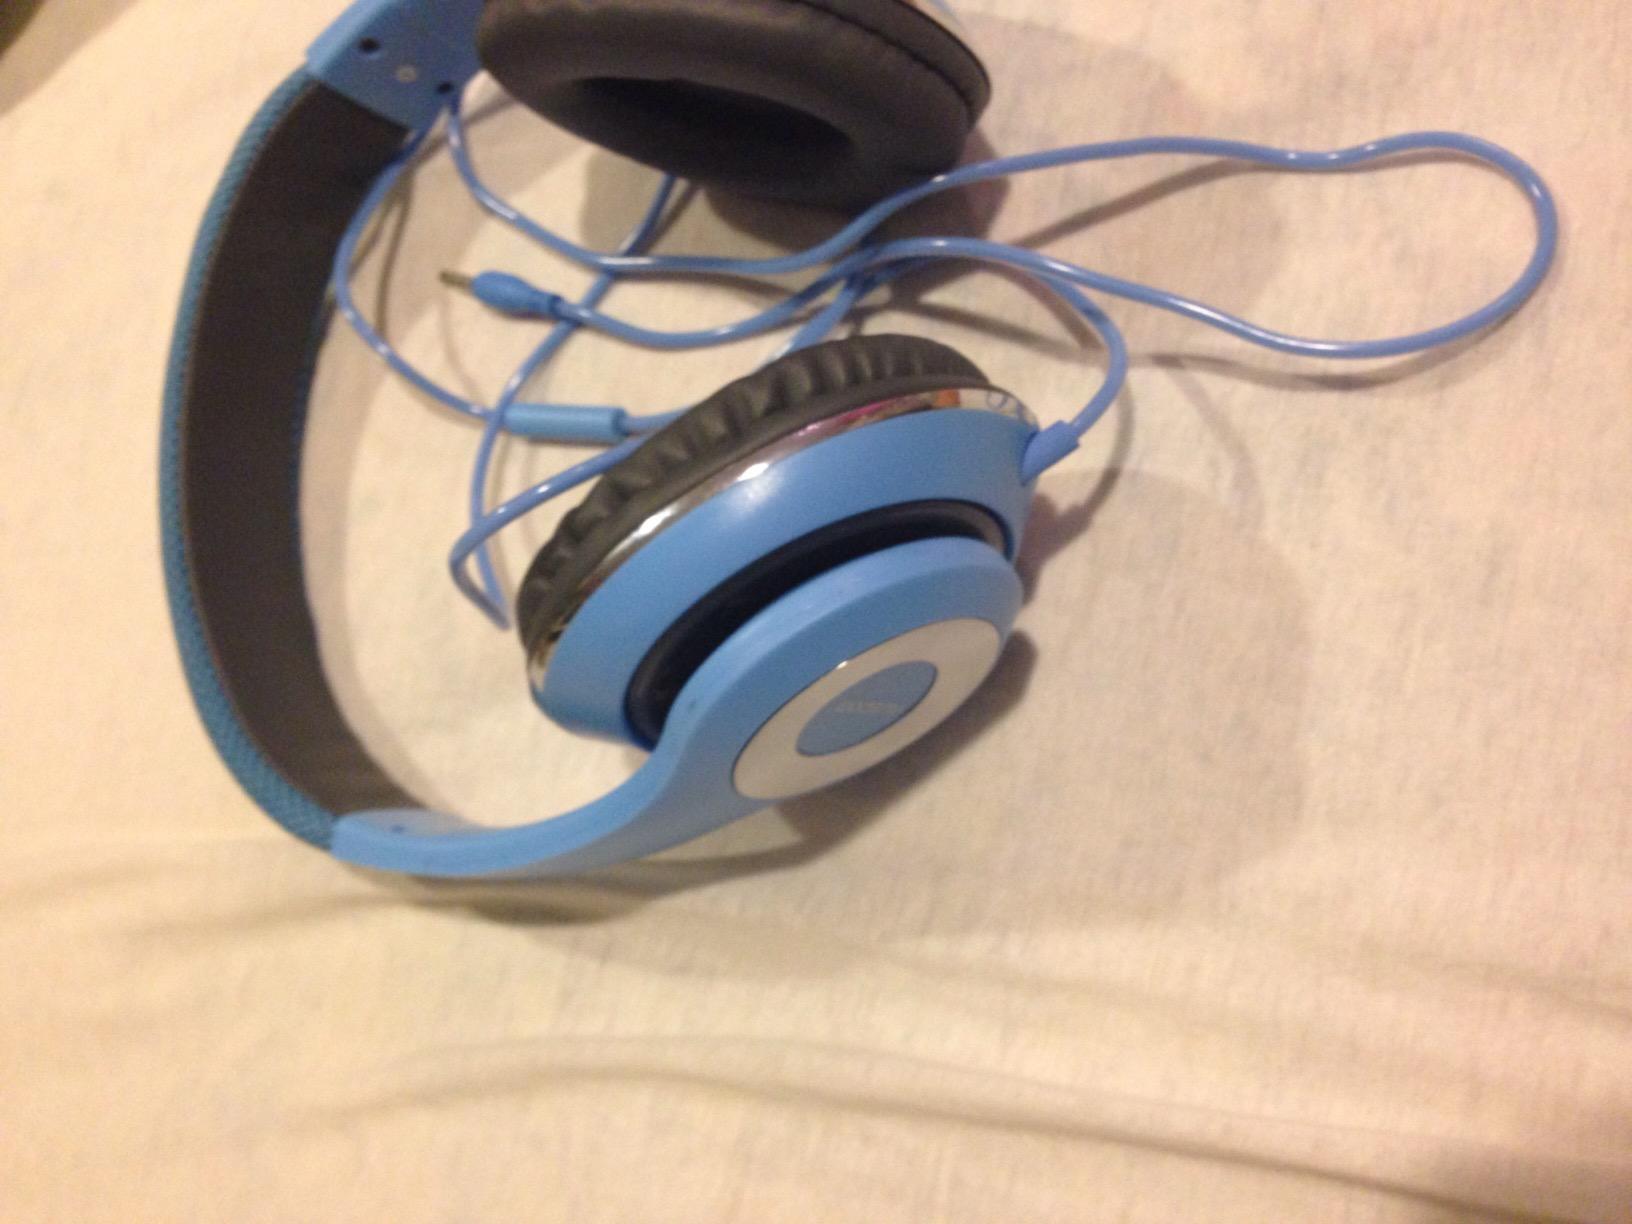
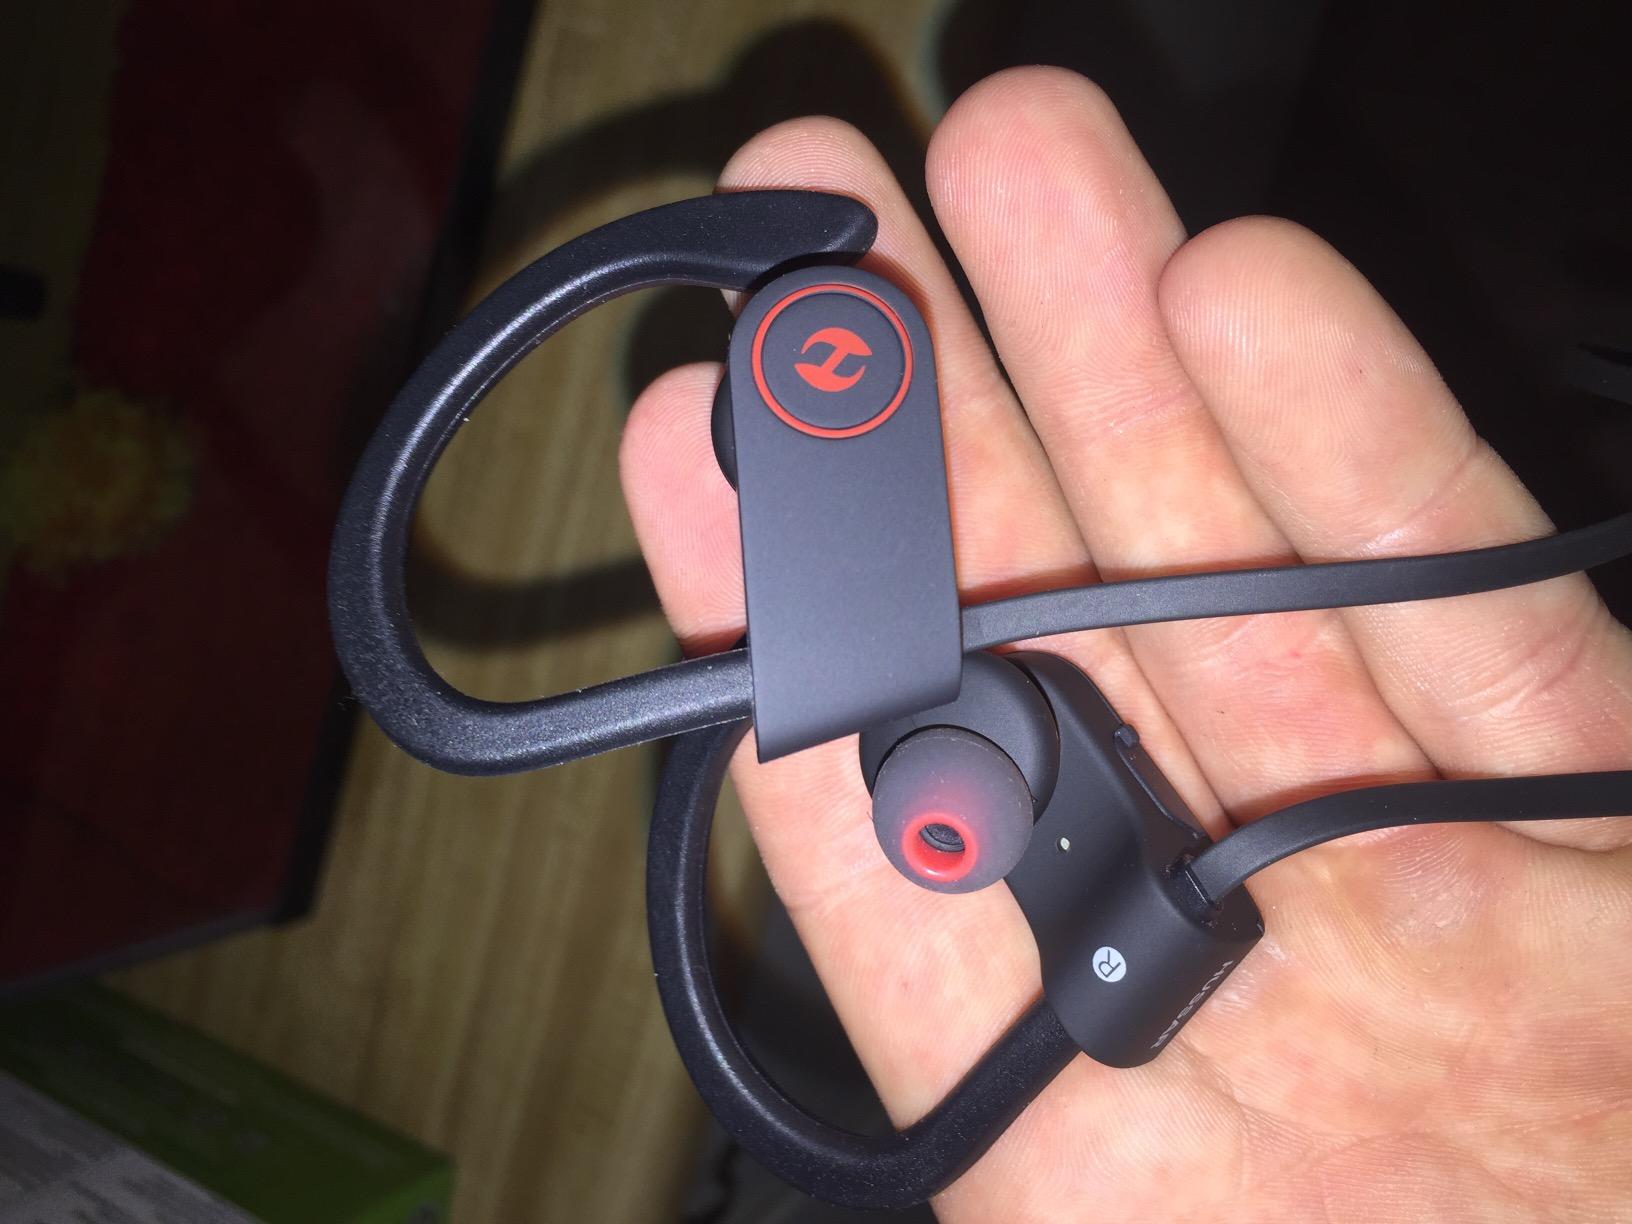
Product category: headphones
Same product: no